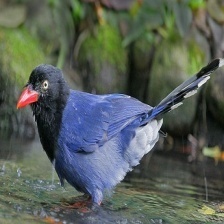
Species: TAIWAN MAGPIE
Scientific name: UROCISSA CAERULEA
ImageNet parent category: magpie